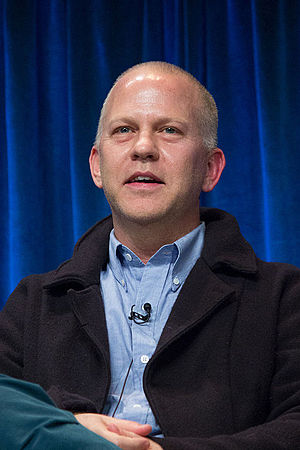
Ryan Murphy
Ryan Murphy født er en amerikansk instruktør. I Danmark er et af hans mest kendte værker nok Glee. Derudover er han også producer på realityshowet The Glee Project.